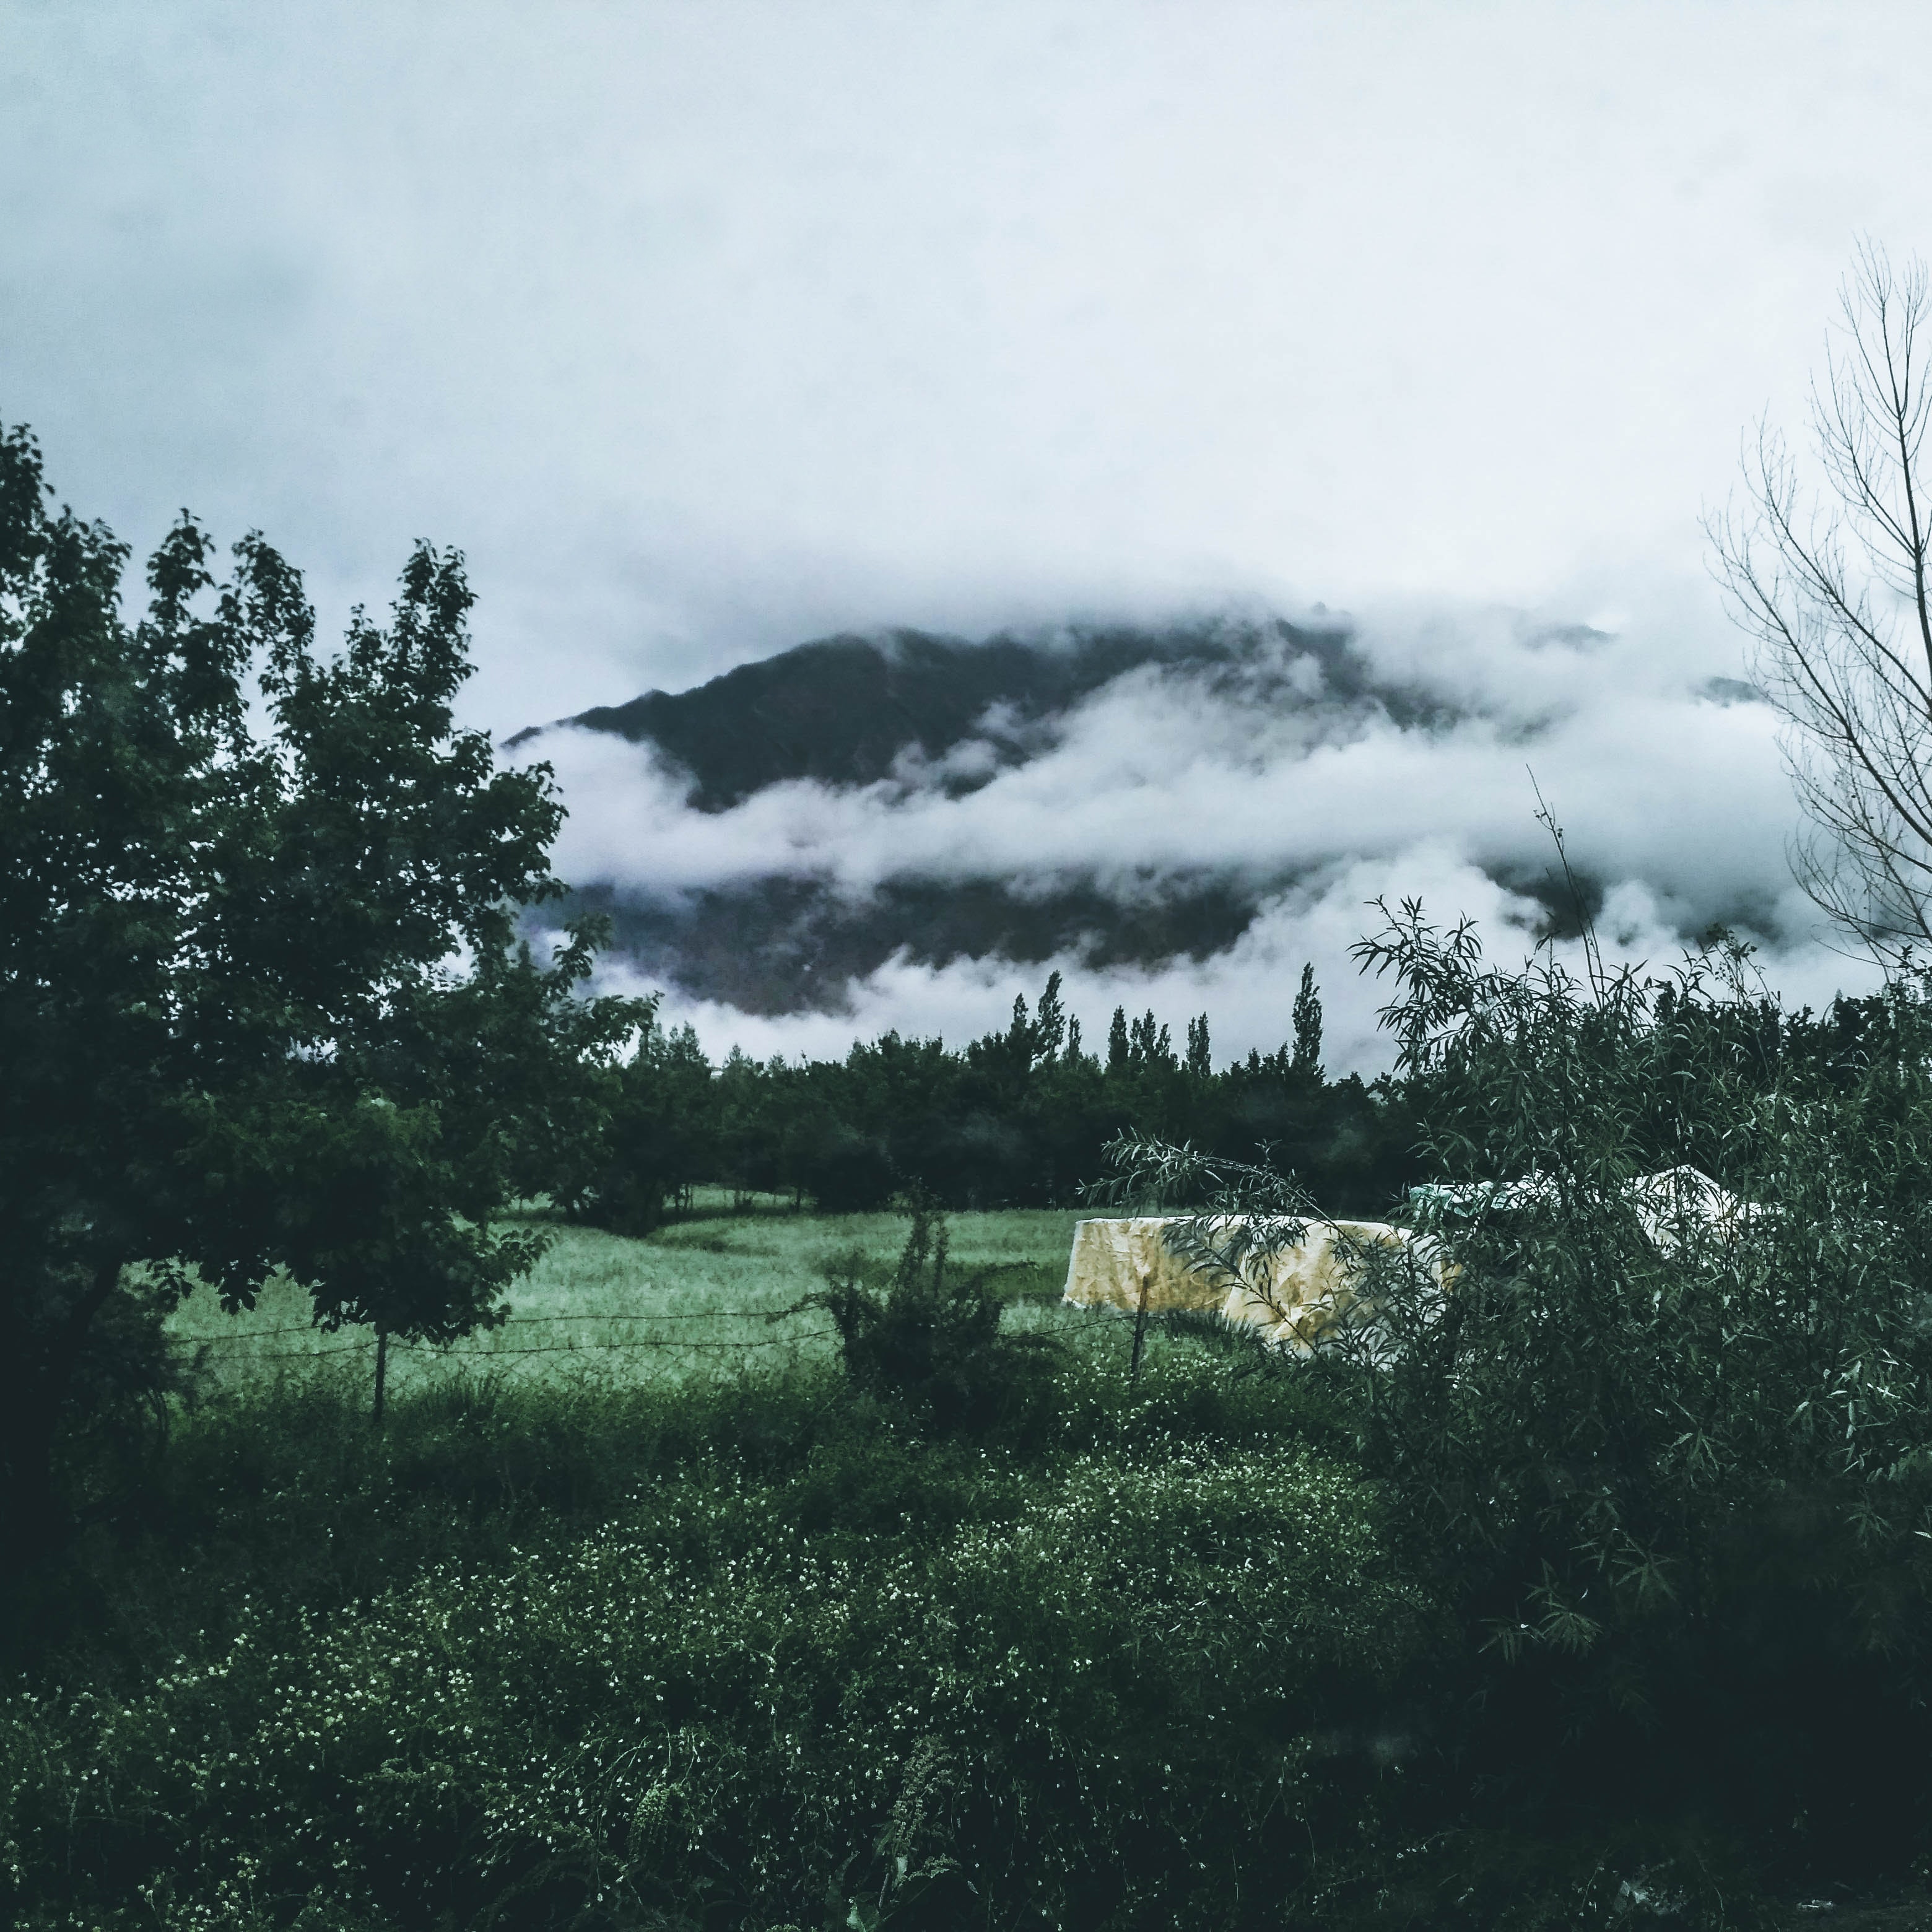
sky, cloud, nature, natural landscape, atmospheric phenomenon, tree, wilderness, mountain, highland, hill station, morning, atmosphere, grass, rural area, hill, landscape, winter, meteorological phenomenon, house, sunlight, plant, land lot, photography, forest, horizon, snow, cumulus